Lillian Cook

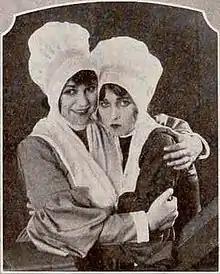
Cook (right) in "Betsy Ross" (1917)

Cook was born in Hot Springs, Arkansas, to Joseph Cook and his wife Martha. An only child, she grew up primarily in Cincinnati before she moved to New York to pursue a career on the stage.